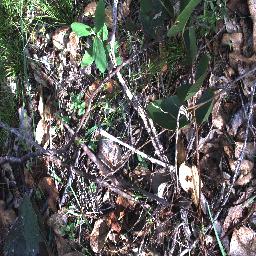
Label: negative